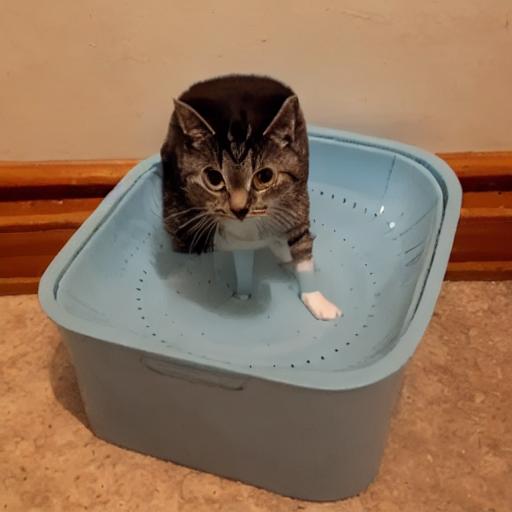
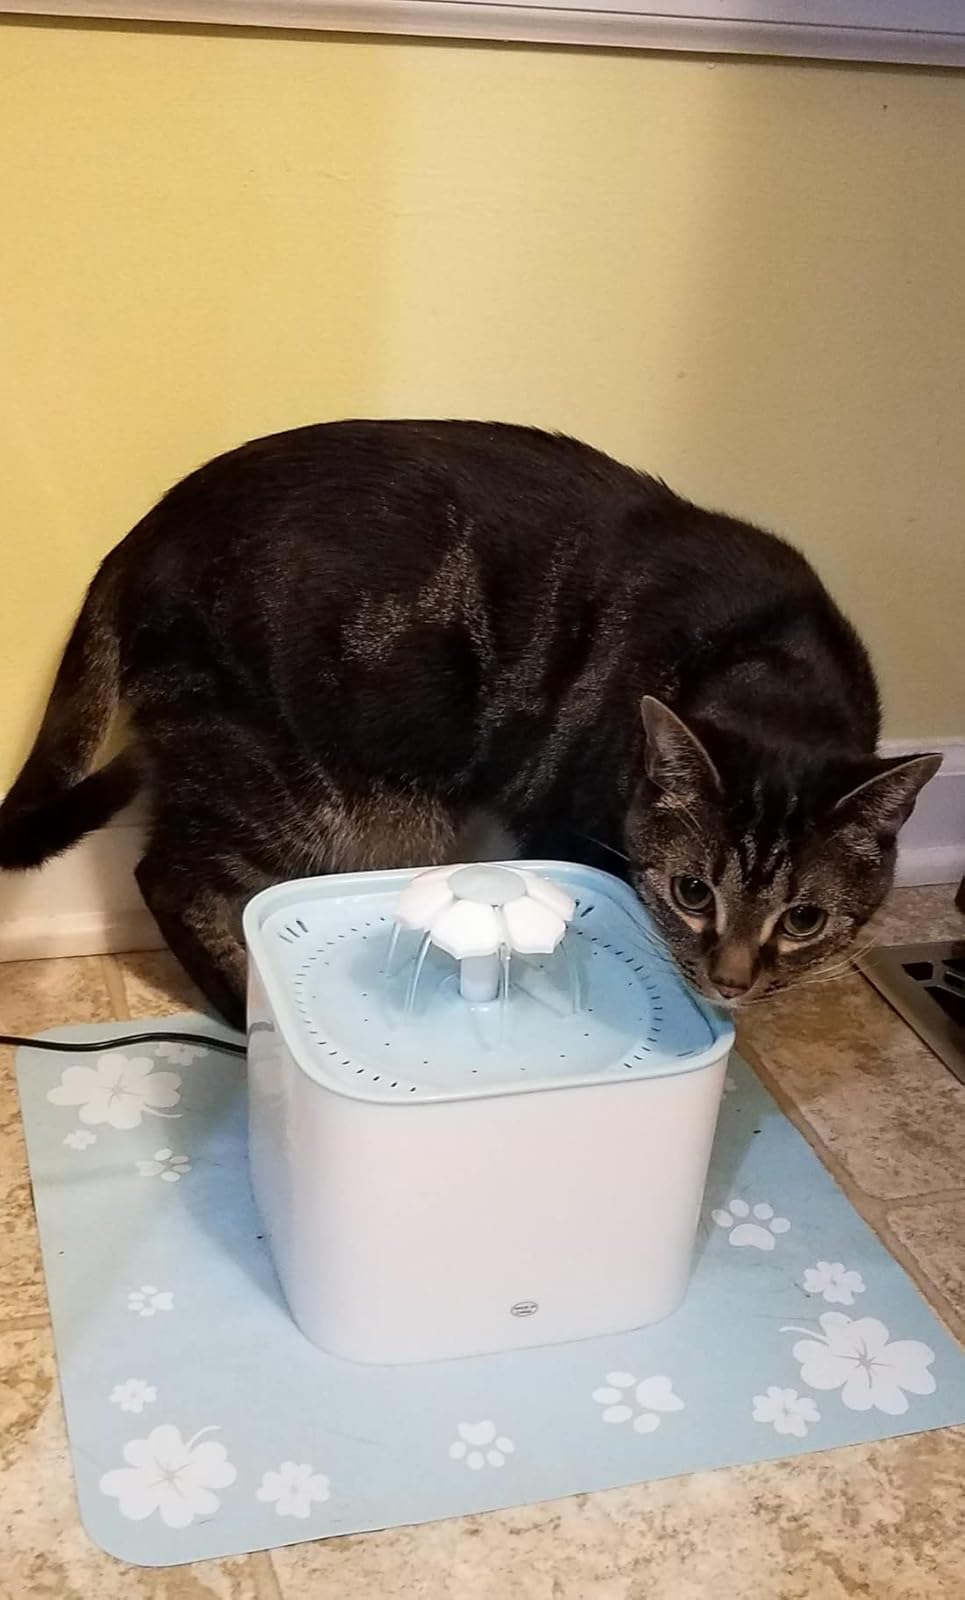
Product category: items_bowl
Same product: no